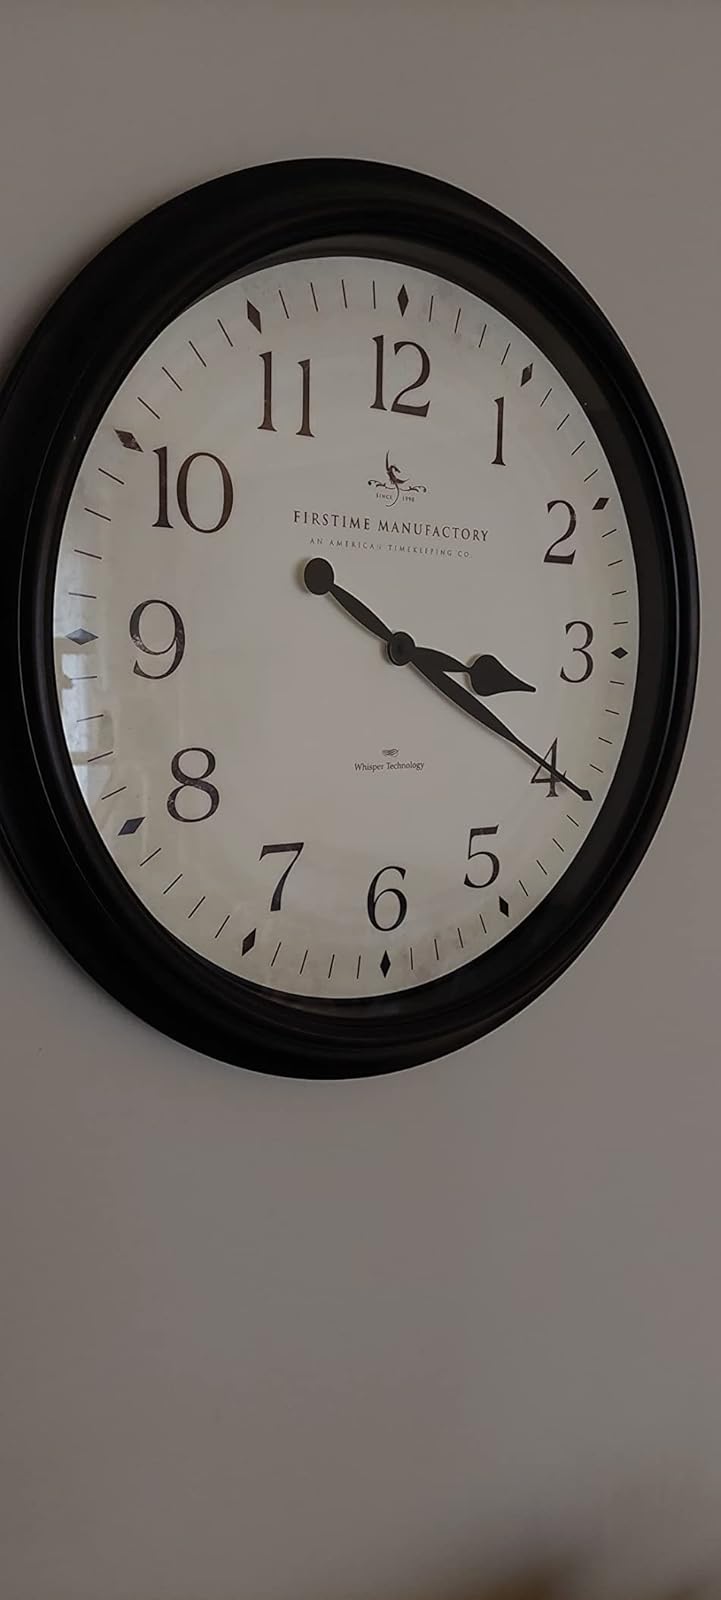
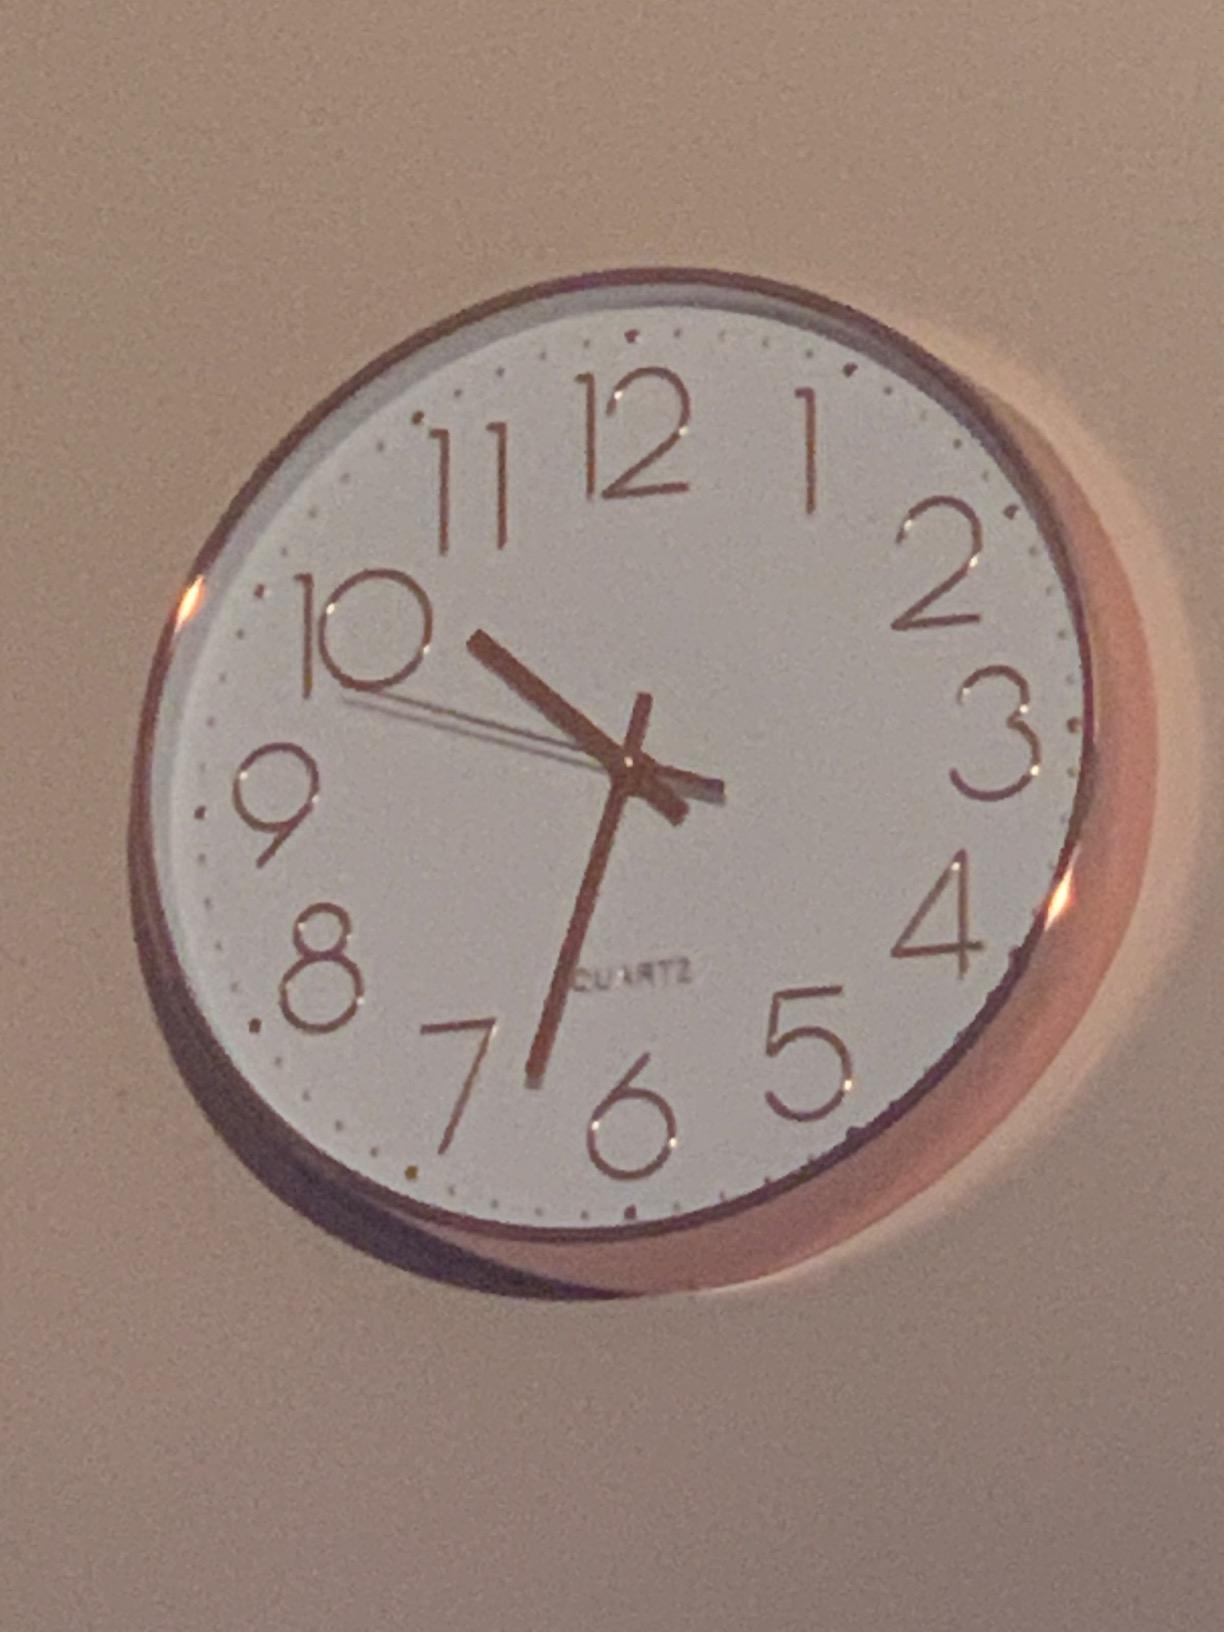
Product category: clock
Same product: no